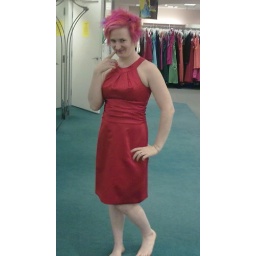
Cabell in a red dress